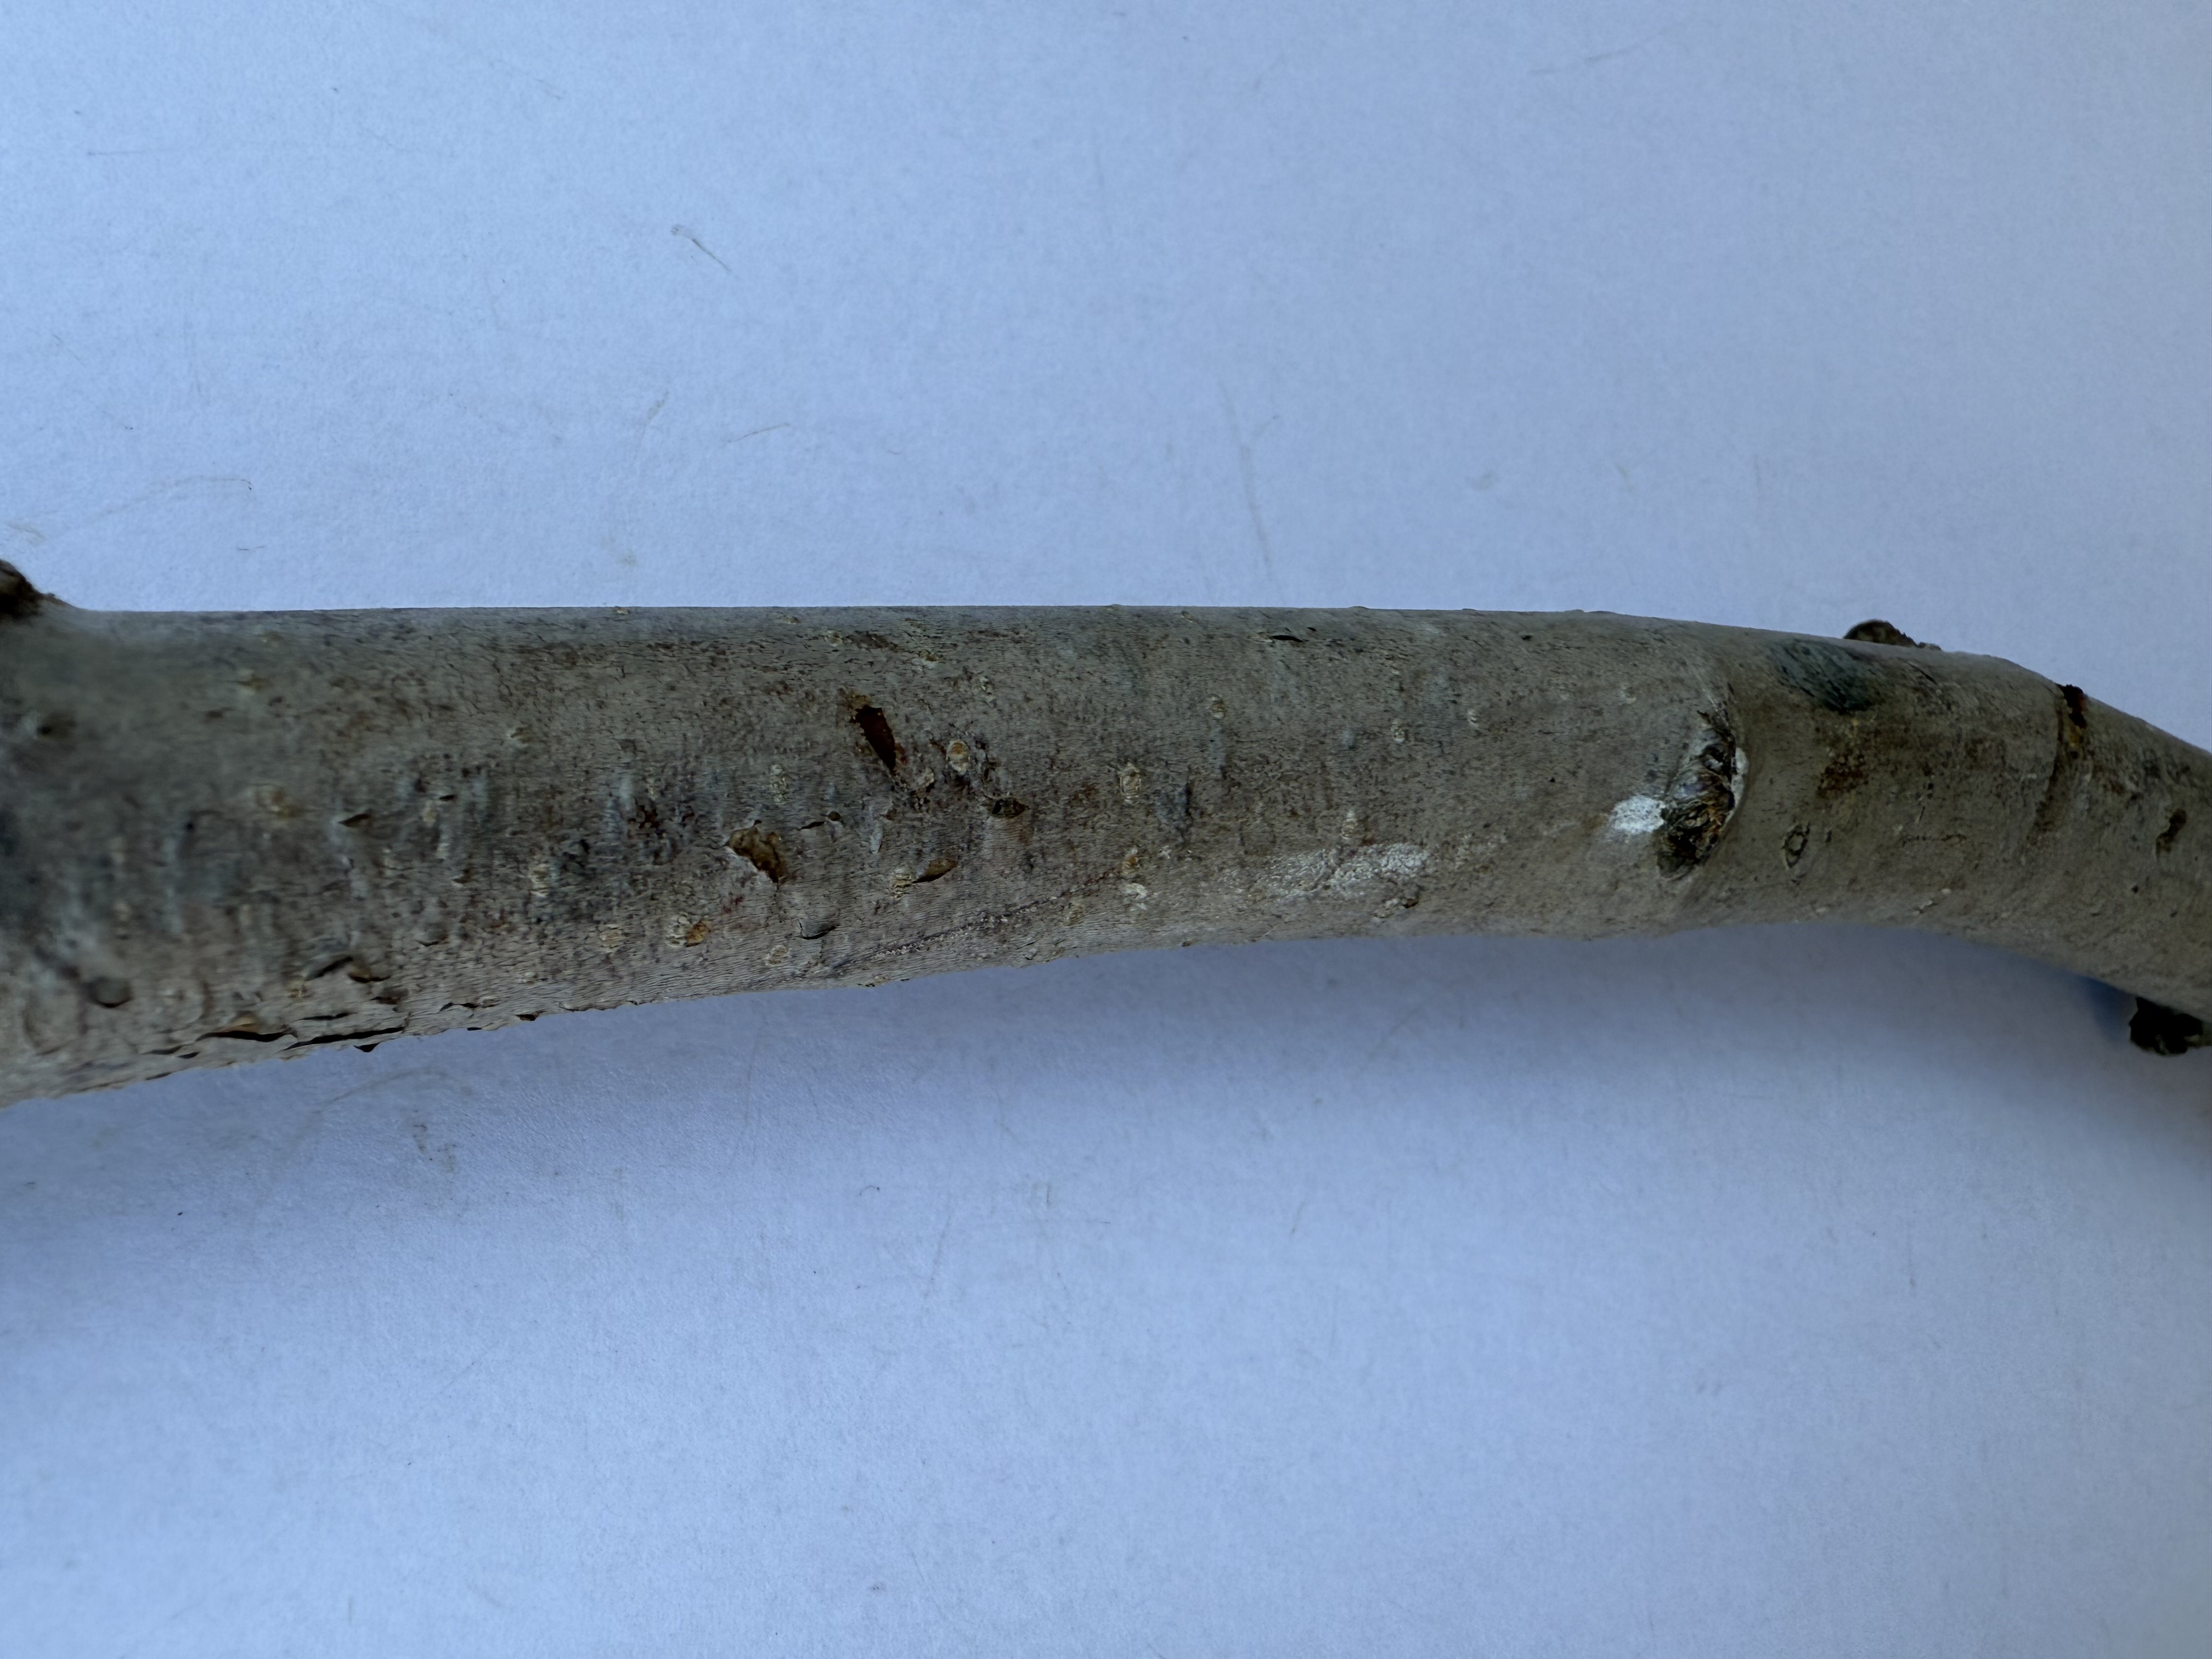
Variety: Margarita Marilla Pear